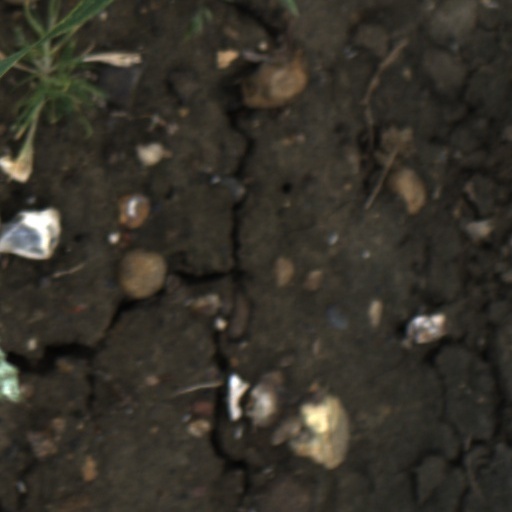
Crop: wheat